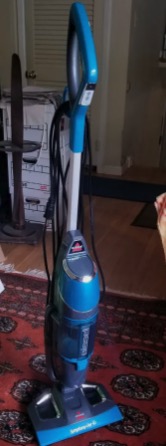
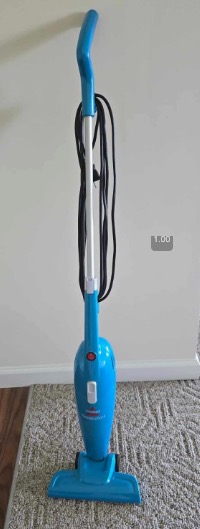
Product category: items_vacuum
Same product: no